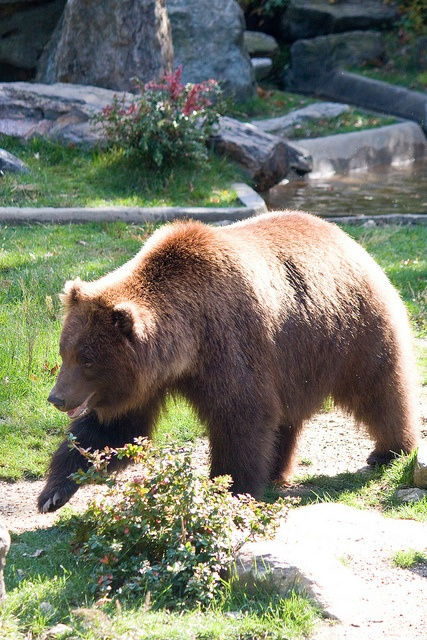
A large brown bear walking across a lush green field.
A large shaggy brown bear is walking along a path.
a brown and black bear some bushes grass and rocks
A large brown bear standing in a field.
A brown bear roaming the grounds in a wooded setting.